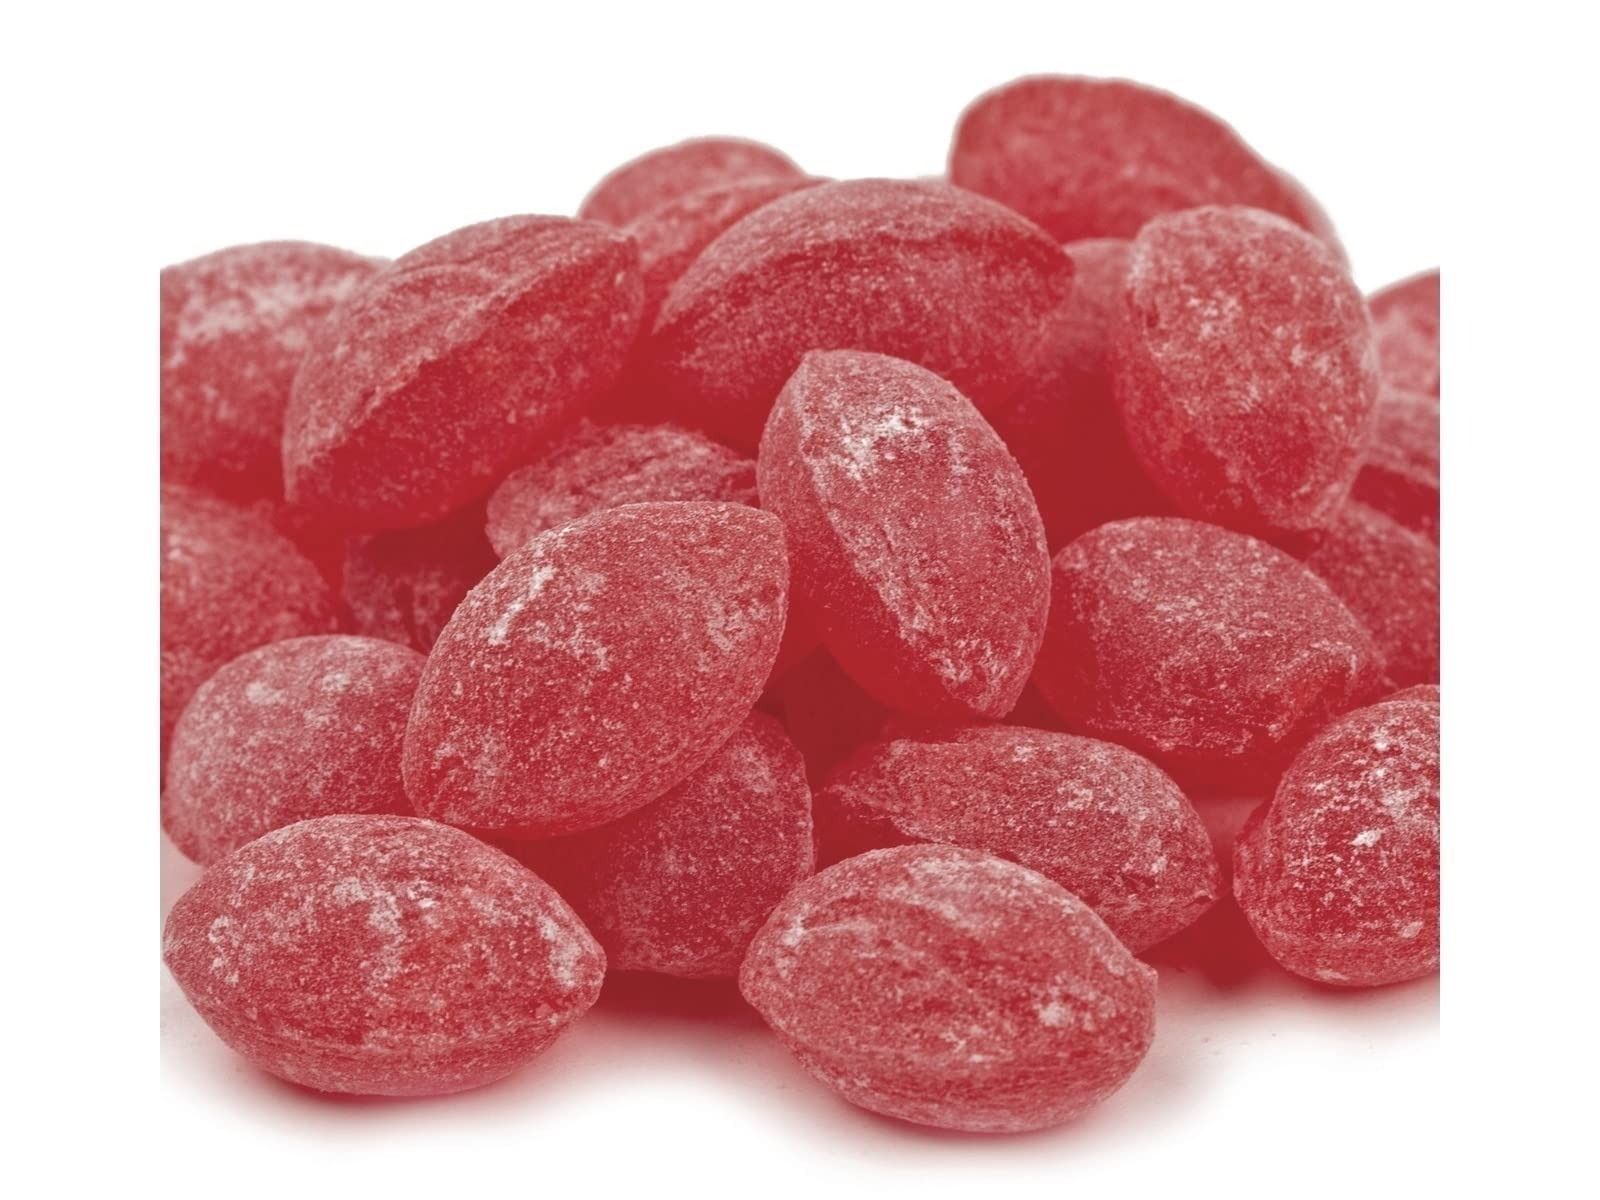
Item Name: Sanded Wild Cherry Drops Old Fashioned Hard Candy 2 pounds Claey's Candies
Product Description: Sanded Wild Cherry Drops. A delicious Cherry flavored old fashioned sugar-sanded hard candy. This listing is for a bulk 2 pound bag of Claey's sanded wild cherry drops.
Value: 32.0
Unit: Ounce

Price: 23.02